Division of Korea

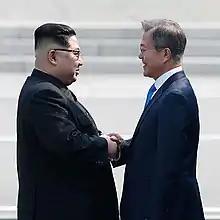
Moon and Kim shaking hands over the demarcation line

The Korean Armistice Agreement was signed after three years of war. The two sides agreed to create a buffer zone between the states, known as the Korean Demilitarized Zone (DMZ). This new border, reflecting the territory held by each side at the end of the war, crossed the 38th parallel diagonally. Rhee refused to accept the armistice and continued to urge the reunification of the country by force. Despite attempts by both sides to reunify the country, the war perpetuated the division of Korea and led to a permanent alliance between South Korea and the U.S., and a permanent U.S. garrison in the South.